Carl Graebe

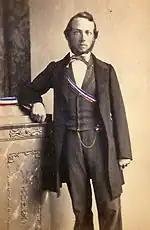
Carl Graebe in 1860

Graebe was born in Frankfurt in 1841. He studied at a vocational high school in Frankfurt and Karlsruhe Polytechnic and in Heidelberg. Later he worked for the chemical company "Meister Lucius und Brüning" (today Hoechst AG). He supervised the production of Fuchsine and researched violet colorants made using iodine. The work with iodine resulted in eye problems, so he returned to academia.